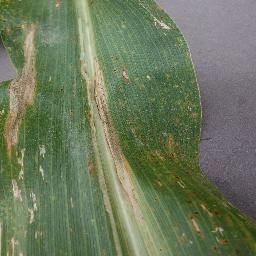
Label: Corn_(Maize)___Northern_Leaf_Blight